Abbé Pierre – A Century of Devotion

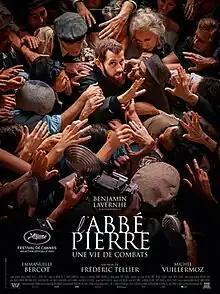

Abbé Pierre – A Century of Devotion is a 2023 French biographical drama film based on the life of Abbé Pierre, a Catholic priest and national hero in France who devoted his life to helping the poor, homeless people and refugees. Directed by Frédéric Tellier from a screenplay written by Tellier and Olivier Gorce, the film stars Benjamin Lavernhe as Abbé Pierre.